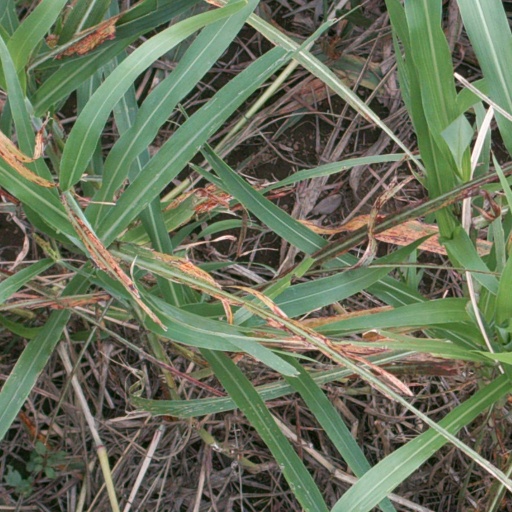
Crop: sorghum